Shopaholic and Sister

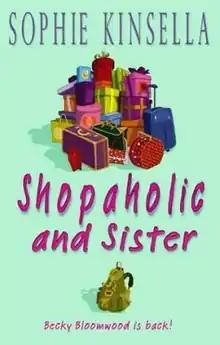
First edition

Shopaholic and Sister (2004) is a chick-lit novel by Sophie Kinsella, a pseudonym of Madeline Wickham. It is the fourth book in the Shopaholic series. It follows the story of Becky Brandon (née Bloomwood) and her husband Luke as they return from their ten-month long honeymoon.